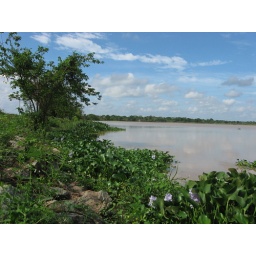
Aquatic plant in Badagiriya small lake - Hambantota